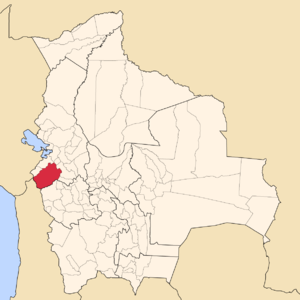
Pacajes est une province dans le département de La Paz, en Bolivie.